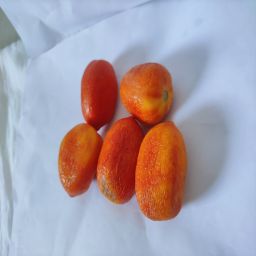
Crop: Tomato
Quality: Old